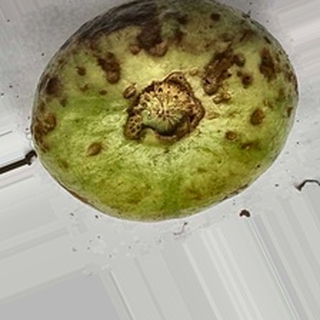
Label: guava_anthracnose